Lars Ulrich

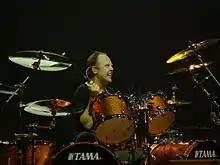
Ulrich in Madrid in 2009

Ulrich's drumming style has changed throughout his career. During the 1980s, he was known for his fast, aggressive thrash beats. Unlike most drummers, Ulrich does not have a ride cymbal in his kit and instead favors the China cymbal. He said that he does not like the "ding" sound of the former and prefers the loudness of the latter. Although, during some live performances on the M72 World Tour (particularly for "Until It Sleeps"), his drum tech places a ride cymbal next to his China cymbal, and removes it before the next song.